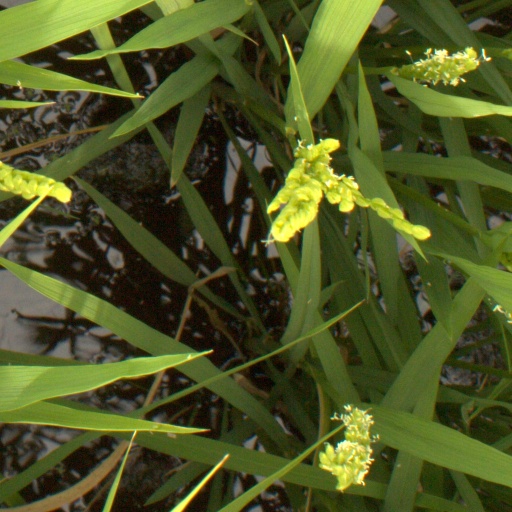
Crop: rice